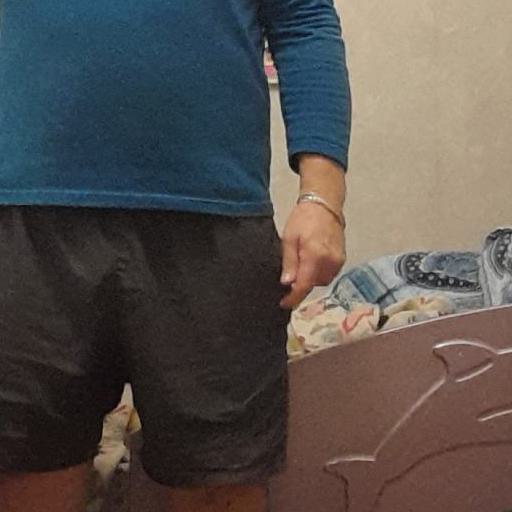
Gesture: no_gesture